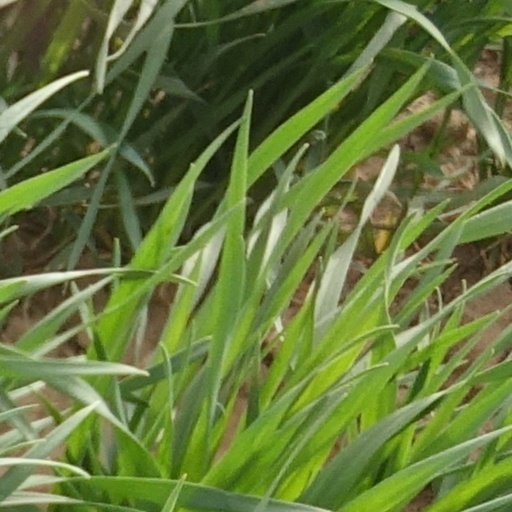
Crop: wheat